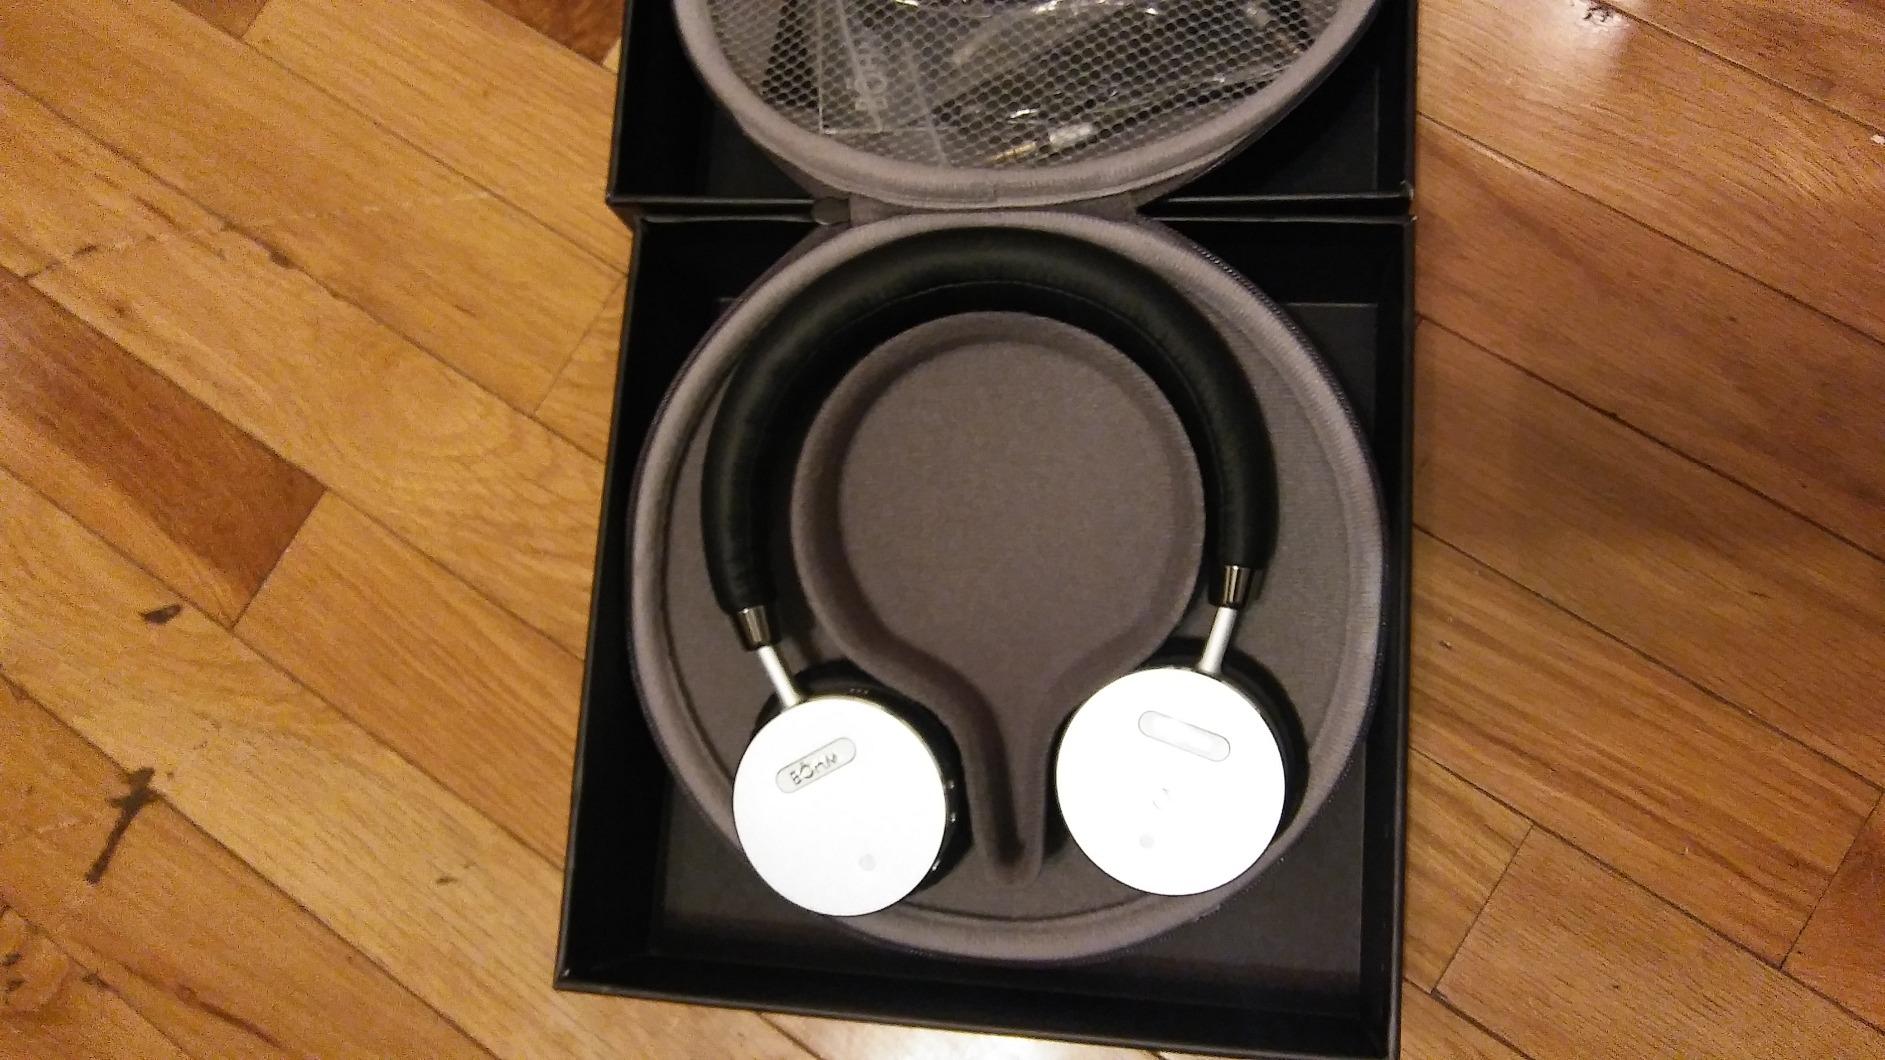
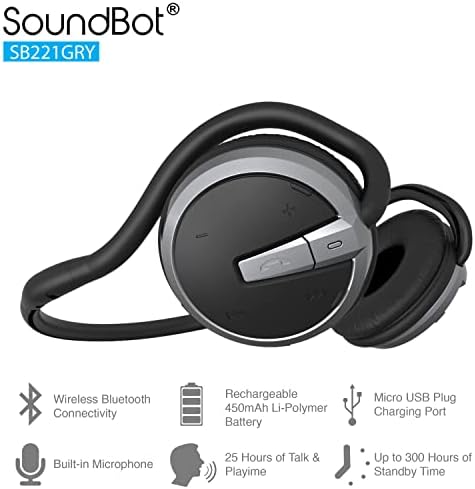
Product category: headphones
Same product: no